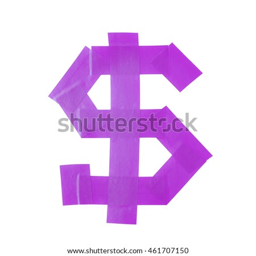
dollar symbol made of insulating tape isolated over the white background